Florent Muslija

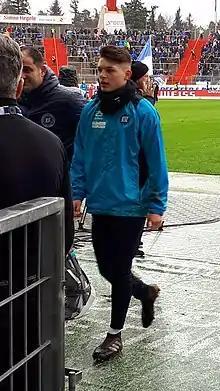
Muslija with Karlsruher SC in 2018

Florent Muslija (born 6 July 1998) is a professional footballer who plays as a midfielder for club SC Freiburg. Born in Germany, he plays for the Kosovo national team.